Kuchaman City

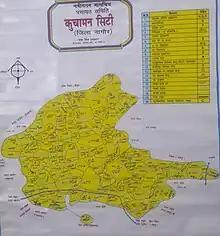
Map of Kuchaman

Kuchaman City is a part of Didwana - Kuchaman district which is an administrative division of an Indian state Rajasthan. Kuchaman is further subdivided into sub-division and tehsil. Administrative responsibilities are carried out by Rajasthan state-appointed officials. The officials in Kuchaman City are an Additional district Magistrate (from the Rajasthan Administrative Service), an Additional Superintendent of Police (from the Rajasthan Police Service) and a Deputy Conservator of Forests (from the Rajasthan Forest Service). Each of which is assisted by officers and employees of various Rajasthan state services. The state-appointed officials are responsible for matters such as health, education, and other primary facilities.